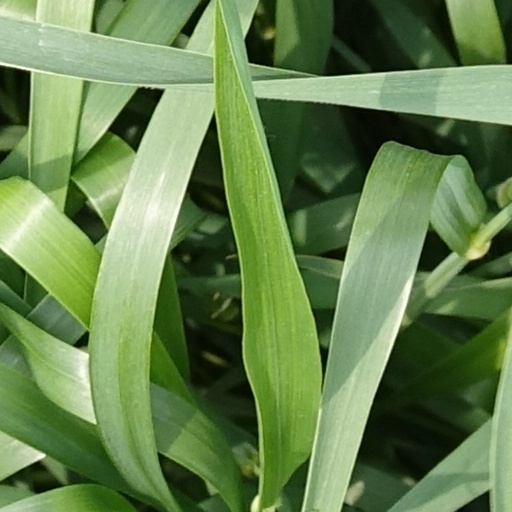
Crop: wheat